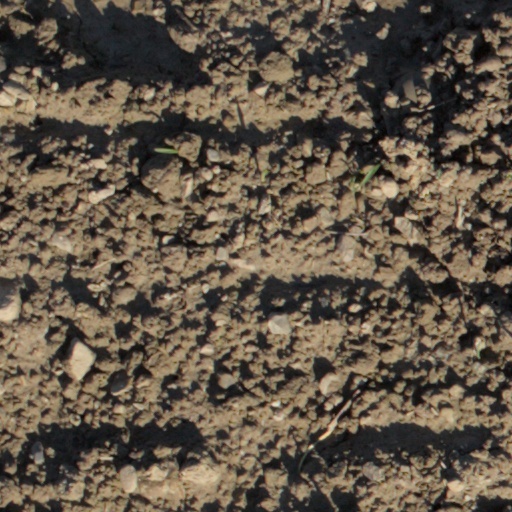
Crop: wheat